Kakizaki Station

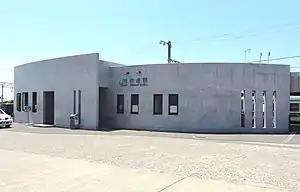
Kakizaki Station in June 2011

is a railway station on the Shin'etsu Main Line in the city of Jōetsu, Niigata, Japan, operated by East Japan Railway Company (JR East).